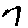
Label: 7